Karting at the 2018 Summer Youth Olympics

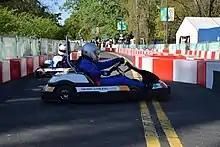
Karting exhibition at the Green Park before the start of the Games.

Karting at the 2018 Summer Youth Olympics was held on 13 October. The events took place at the Kartodromo in the Autodromo Juan y Oscar Galvez in Buenos Aires, Argentina.